Farnsworth Apartments

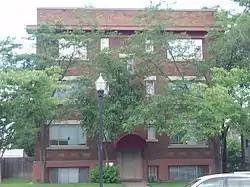
The building in 2009

The Farnsworth Apartments is a historic three-story building in Ogden, Utah. It was built by the Taylor Building Company in 1922, and acquired by investors J. W. and Flora F. Farnsworth in 1923. It has been listed on the National Register of Historic places since December 31, 1987.